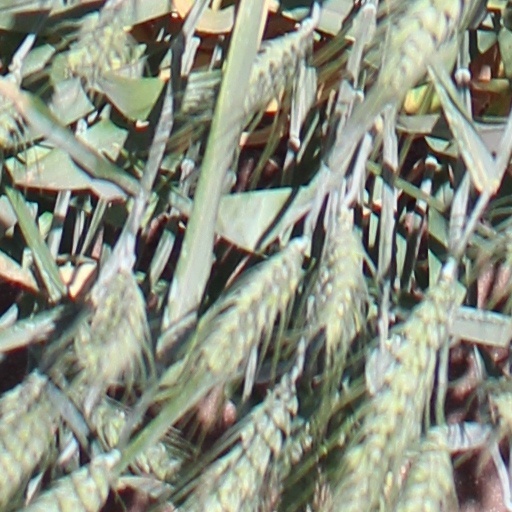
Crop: wheat